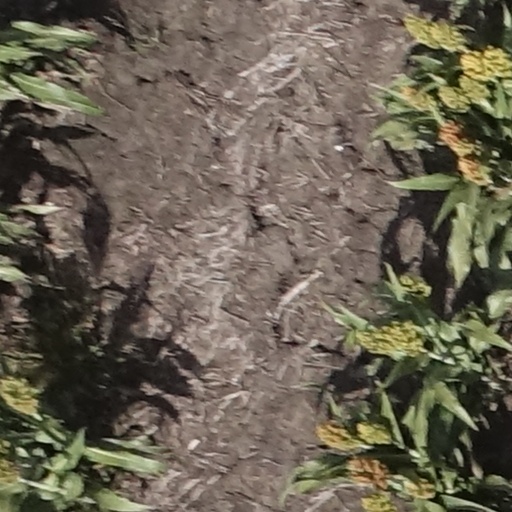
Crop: sorghum